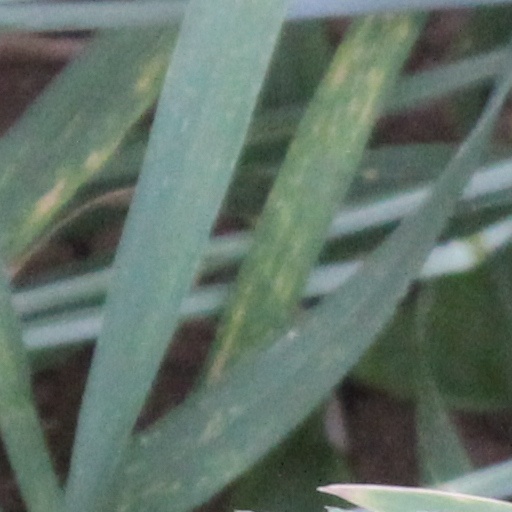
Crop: wheat